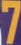
Number: 7